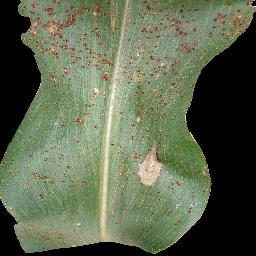
Label: Corn_(Maize)___Common_Rust